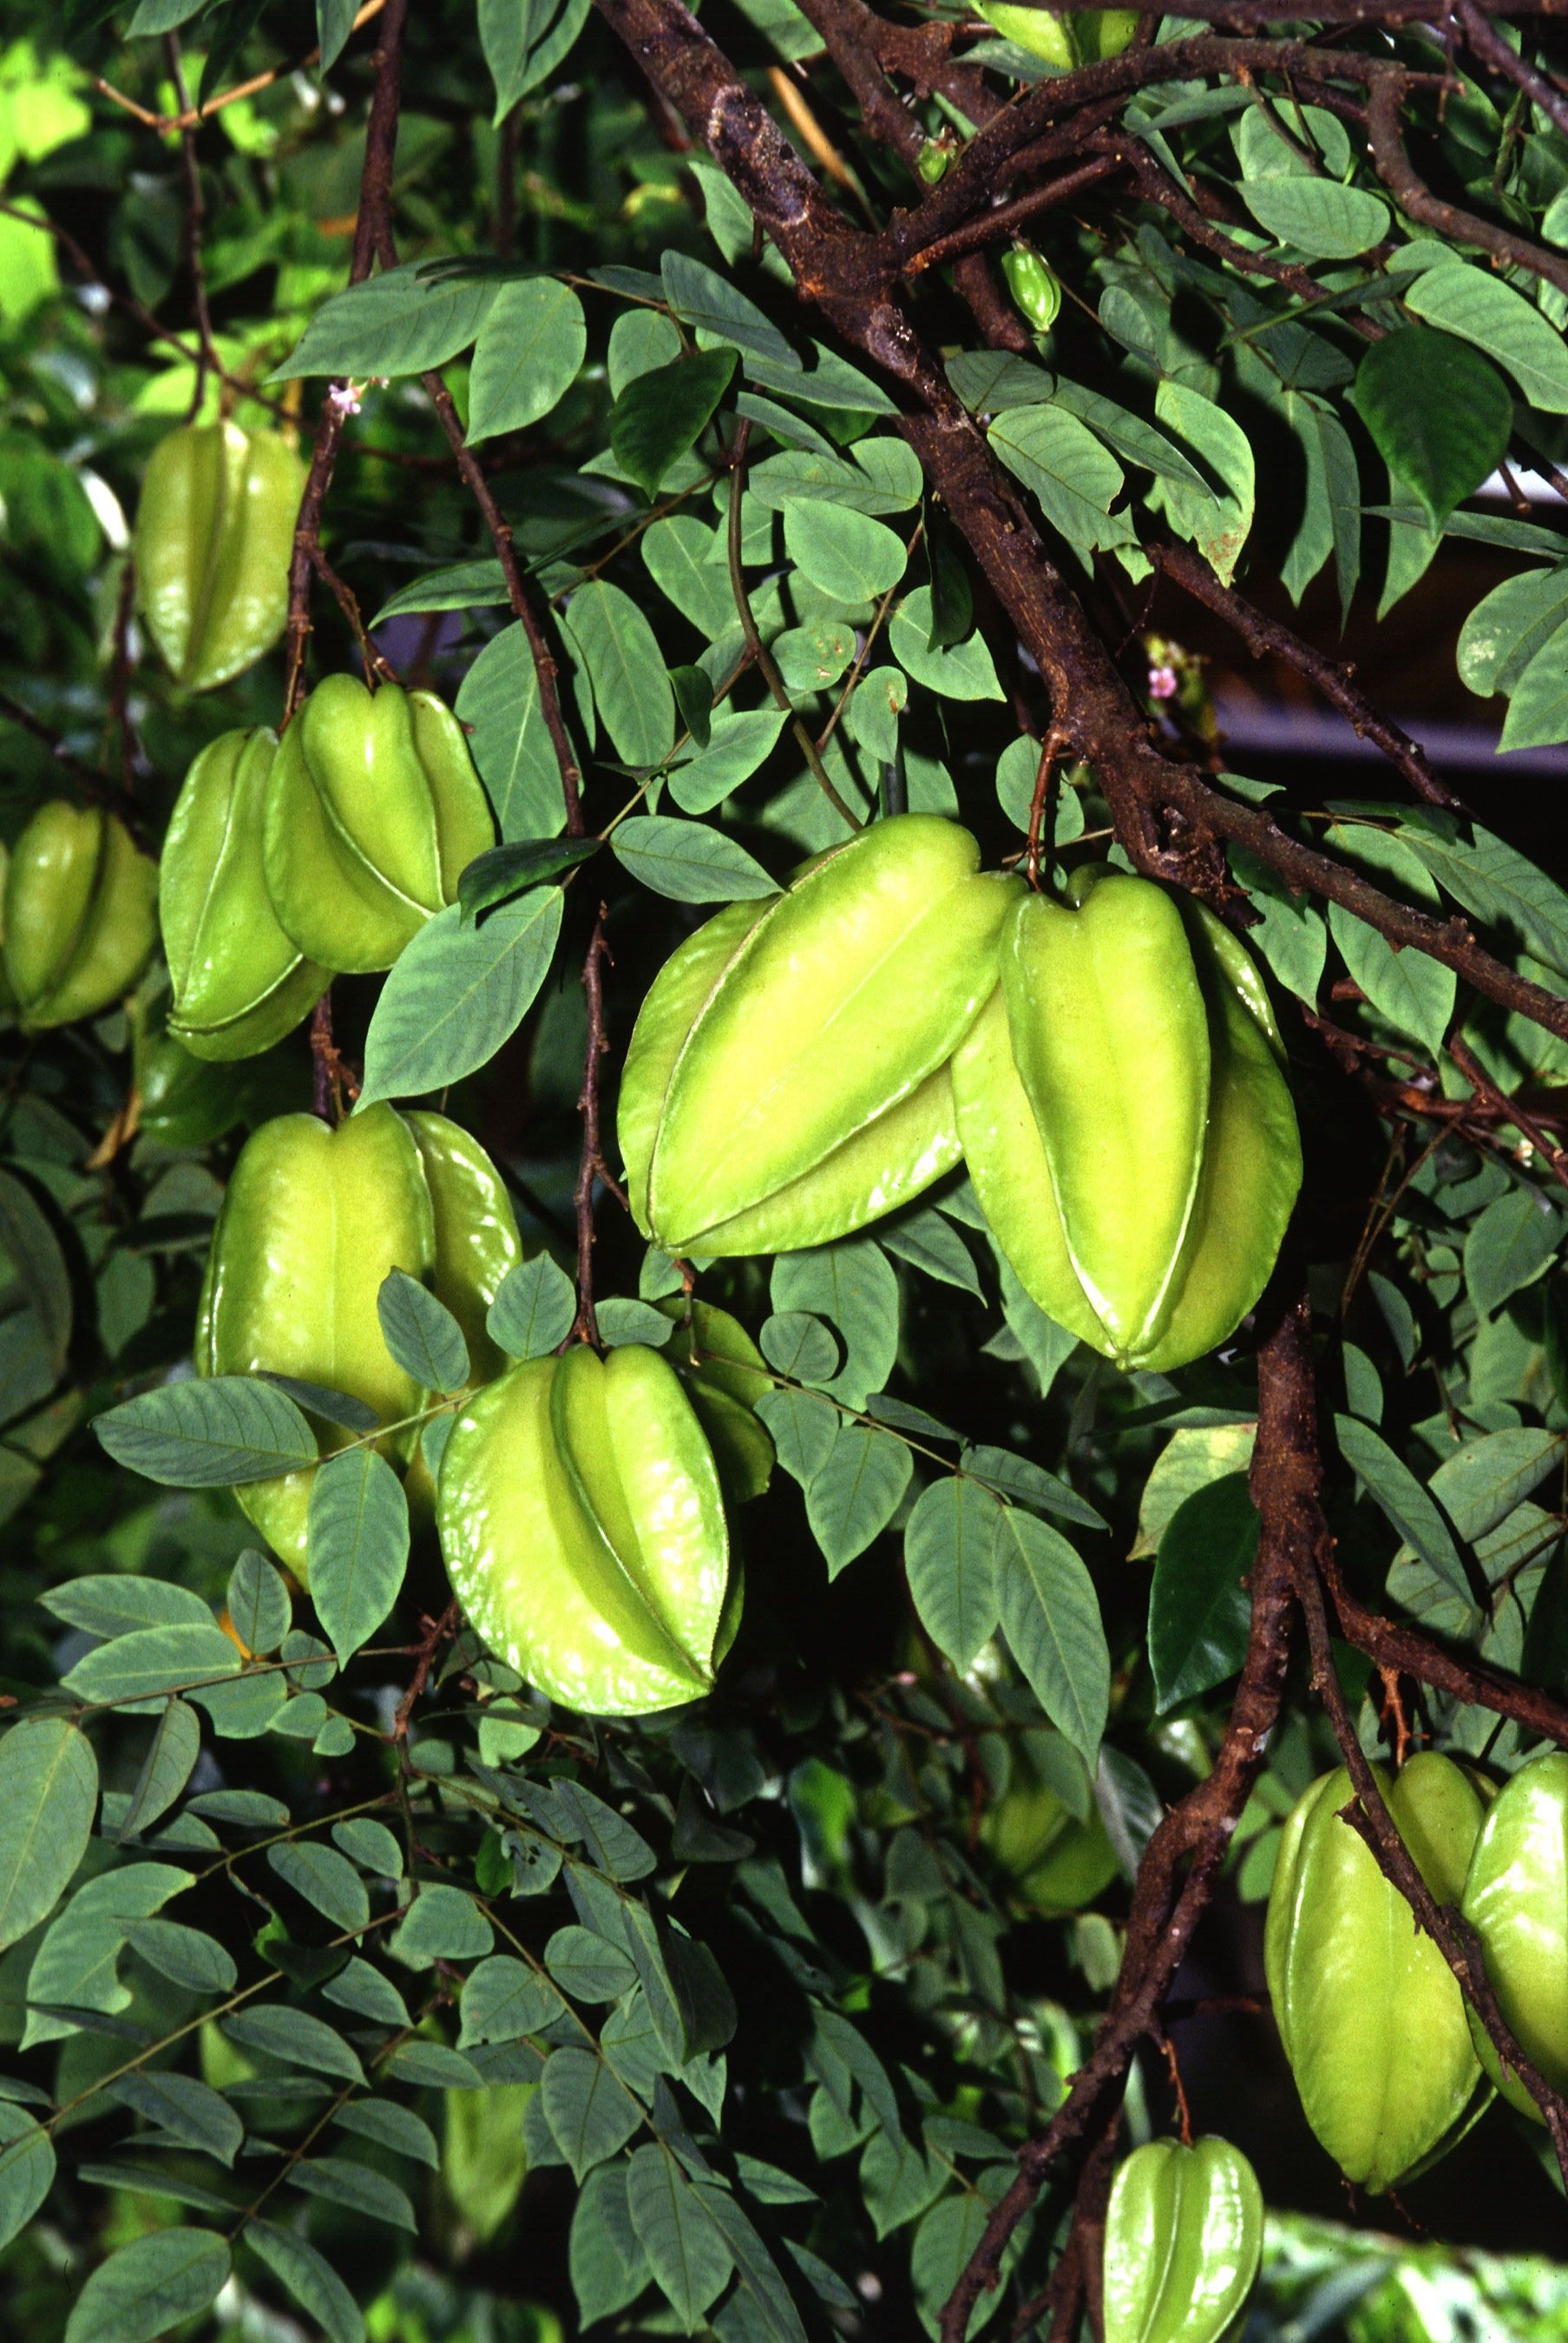
tree, branch, plant, fruit, flower, food, green, produce, botany, flora, shrub, fruits, exotic, citron, citrus, flowering plant, starfruit, carambola, bitter orange, land plant